Secundus the Silent

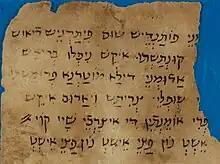
A garbled Judeo-Latin quotation of Secundus used as a magic incantation. From the Cairo Geniza. It is Secundus' definition of God: "An intelligible unknown, a unique being who has no equal, something sought but not comprehended".

The oldest evidence for the existence of the Greek biography is a papyrus fragment from the 3rd Century. The complete text is only found in a single manuscript from the 11th Century, the other Greek manuscripts contain only the questions and answers. Willelmus Medicus, later a monk at the Abbey of Saint-Denis, brought the complete manuscript from Constantinople to France in 1167. He made a Latin translation ("Vita Secundi Philosophi"), which became popular, as numerous copies show. An abridged version of this translation was placed by Vincent of Beauvais into his popular encyclopedia "Speculum Historiale" in the 13th century.